Bill Spiers

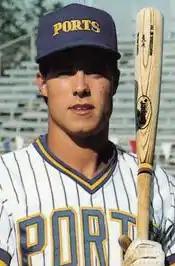
Spiers in 1988

William James Spiers III (born June 5, 1966) is a former professional baseball player, and an American college football coach. Formerely, he served as the director of special teams for Clemson University.